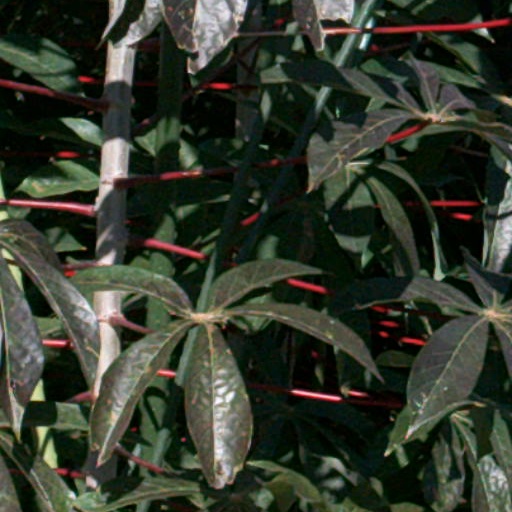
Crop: cassava